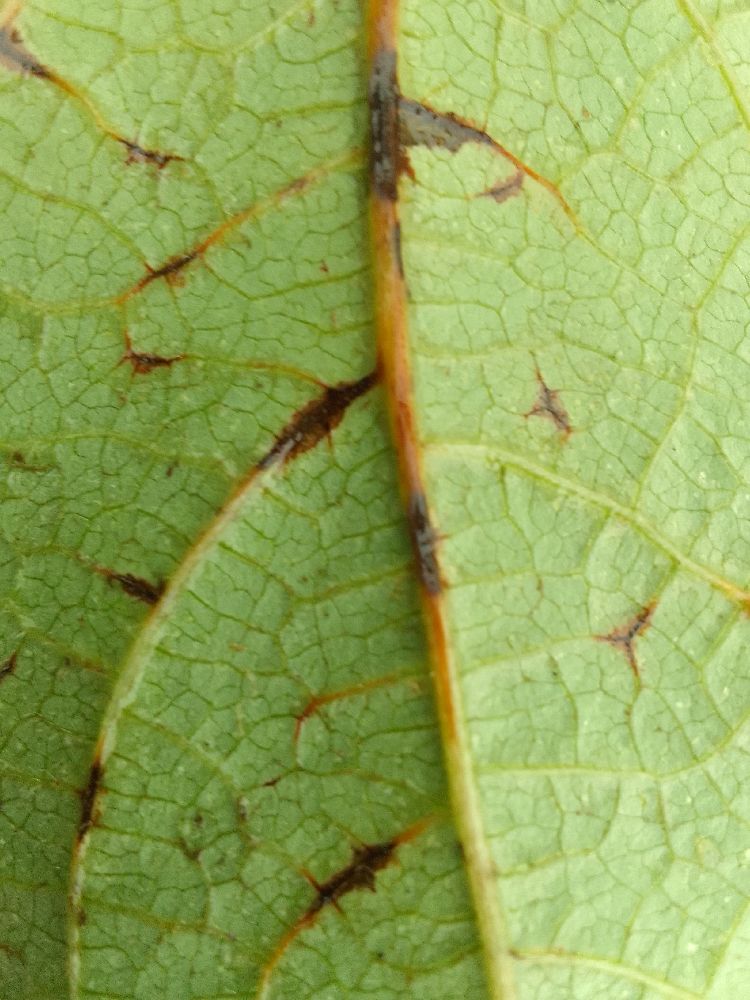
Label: anthracnose